Southwestern College (Kansas)

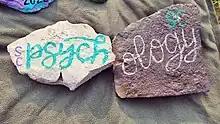
Example of hand painted Moundbuilding Rocks for Psychology Club at SC in 2023

The school was incorporated in Topeka on October 9, 1884, headed by a nine-member board of directors. No courses were conducted during the 1884–1885 school year, however, and the project remained dormant.